Pyracantha fortuneana

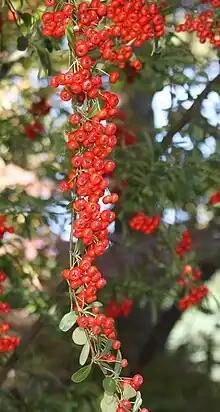
"Pyracantha crenatoserrata" fruit

Pyracantha crenatoserrata, commonly known as Chinese firethorn or Yunnan firethorn, is a species of firethorn. It is a short shrub. It is cultivated for its decorative bright red pome fruit (inaccurately called berries). The flowers are white. It survives in warm climates. It cannot tolerate frost, but it can withstand drought. This species originates from central China.